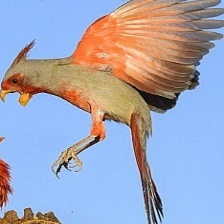
Species: PYRRHULOXIA
Scientific name: CARDINALIS SINUATUS